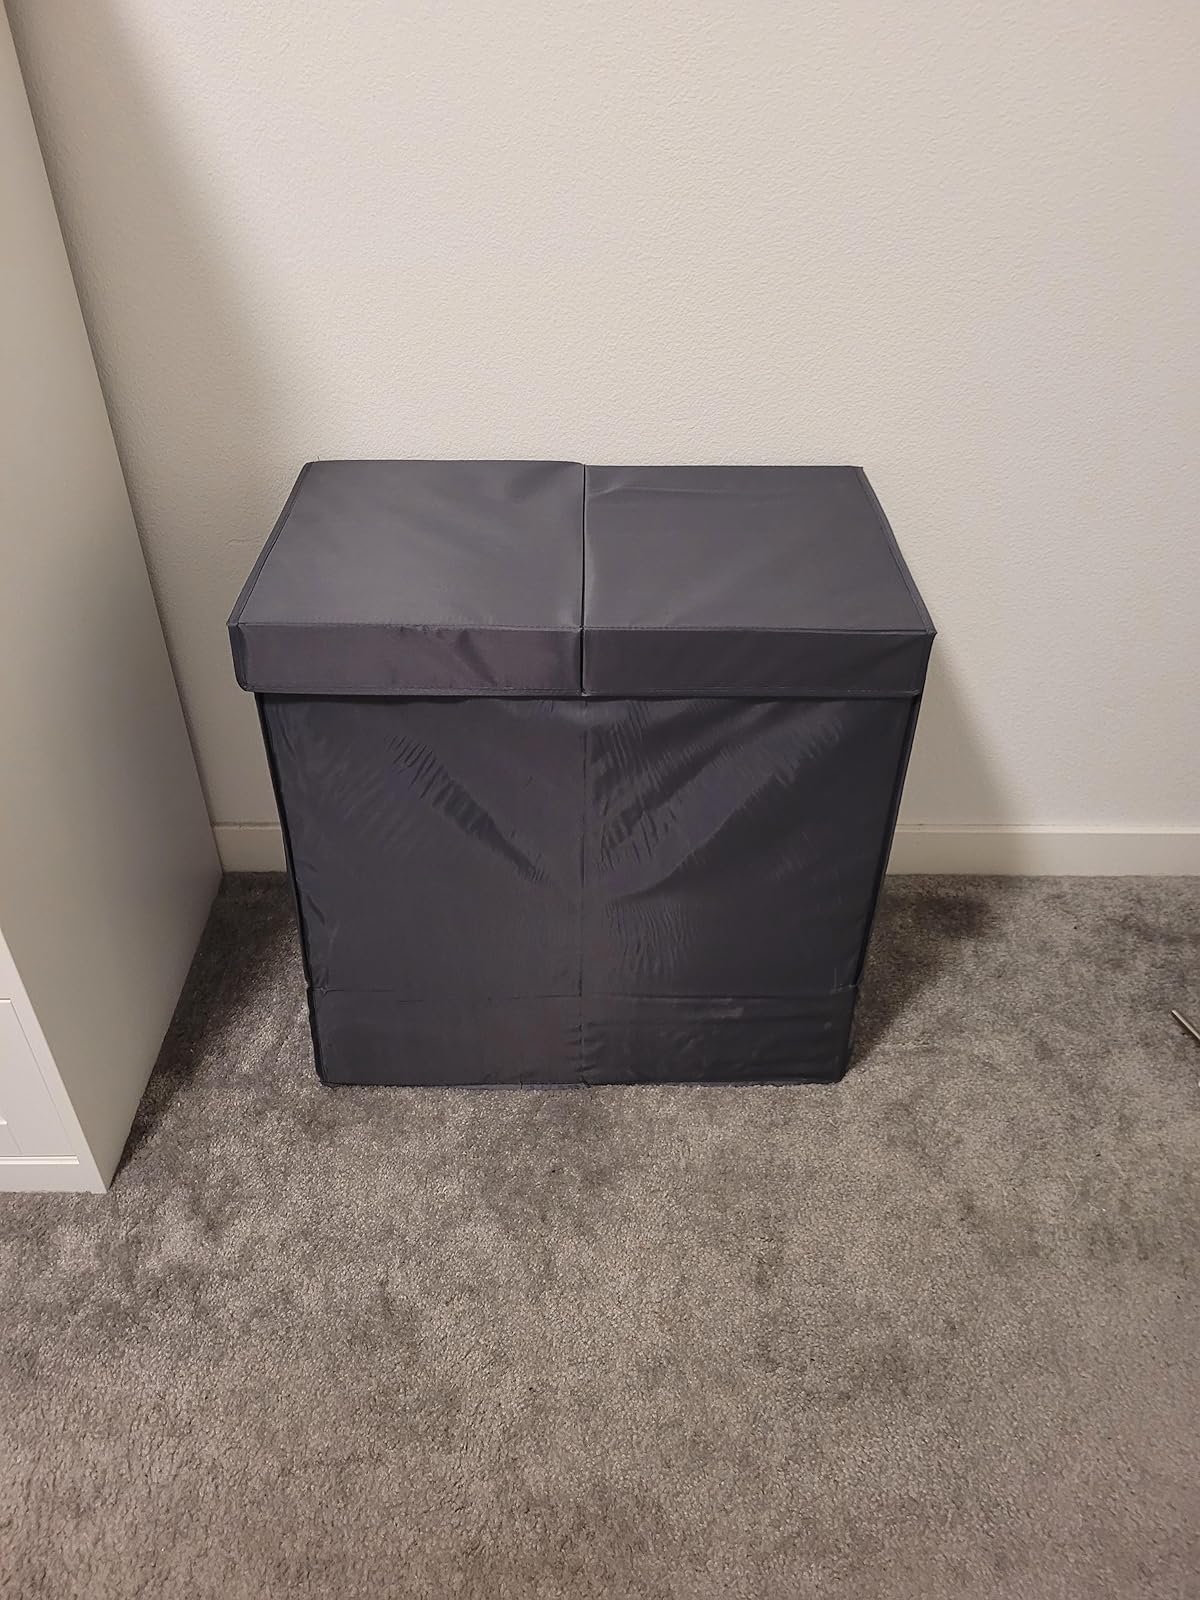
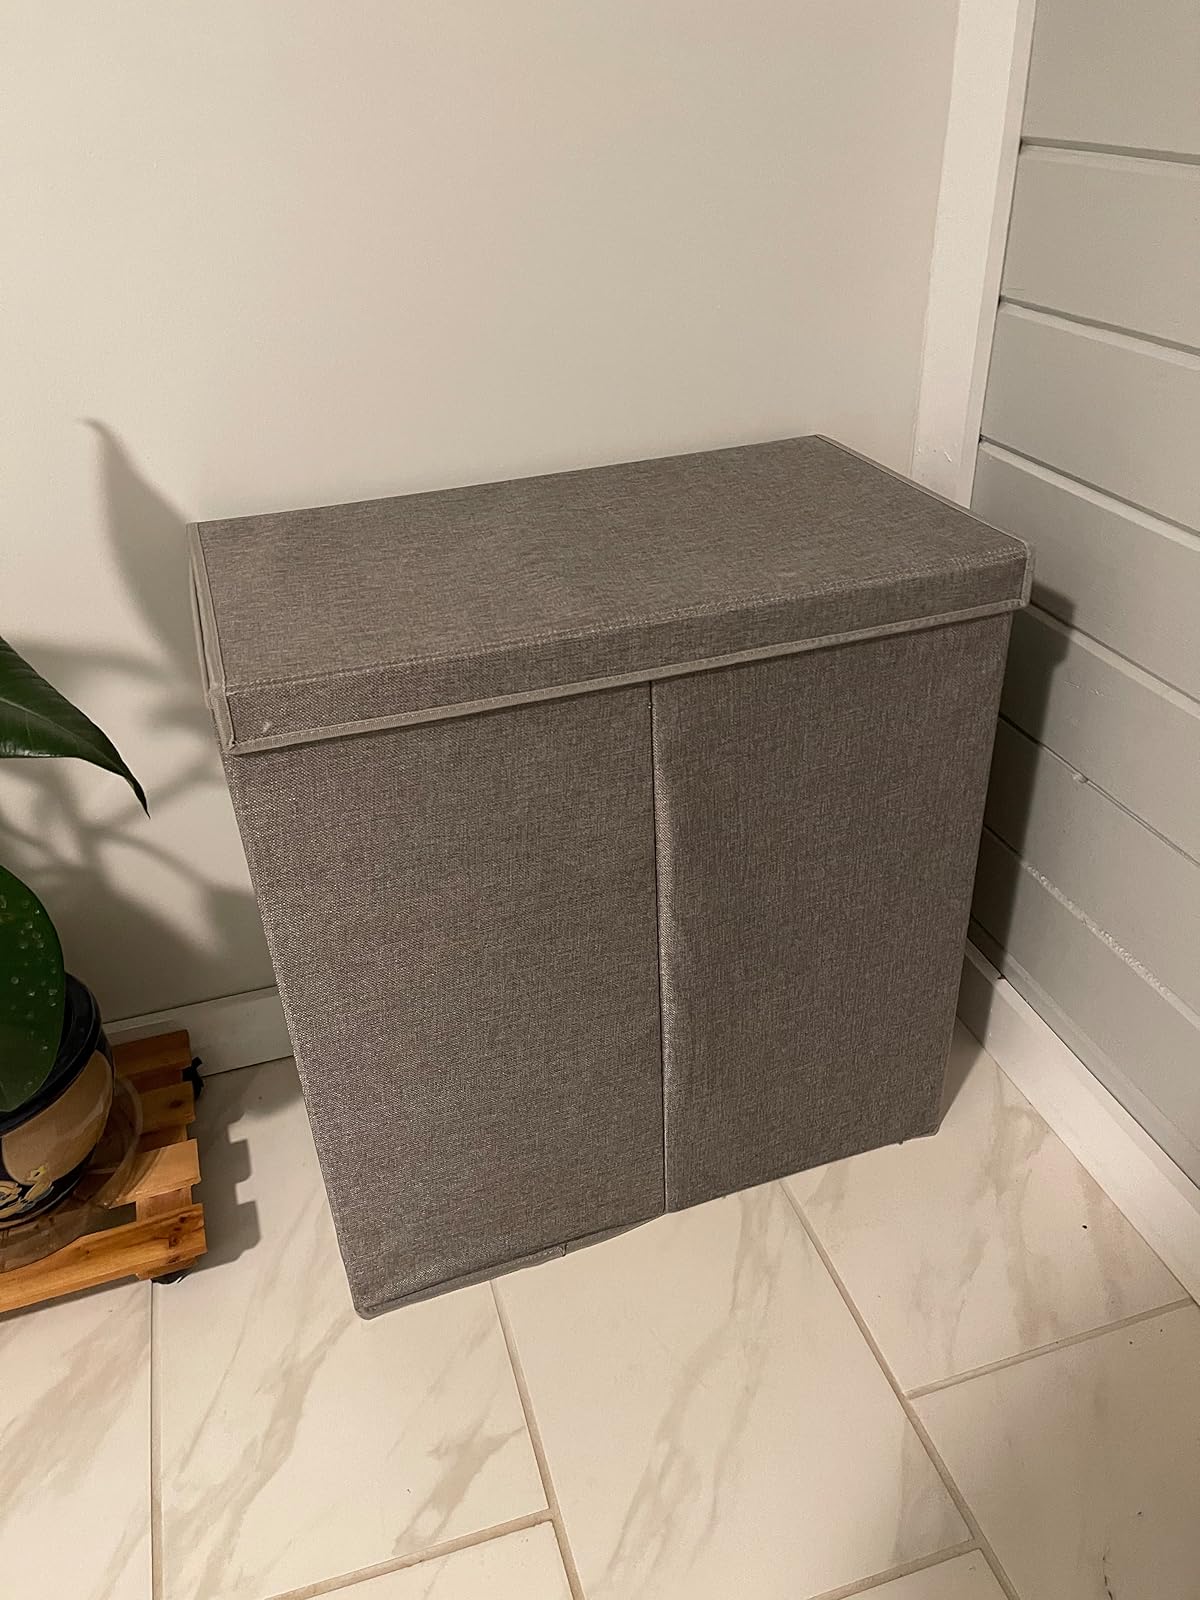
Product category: items_hamper
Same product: yes